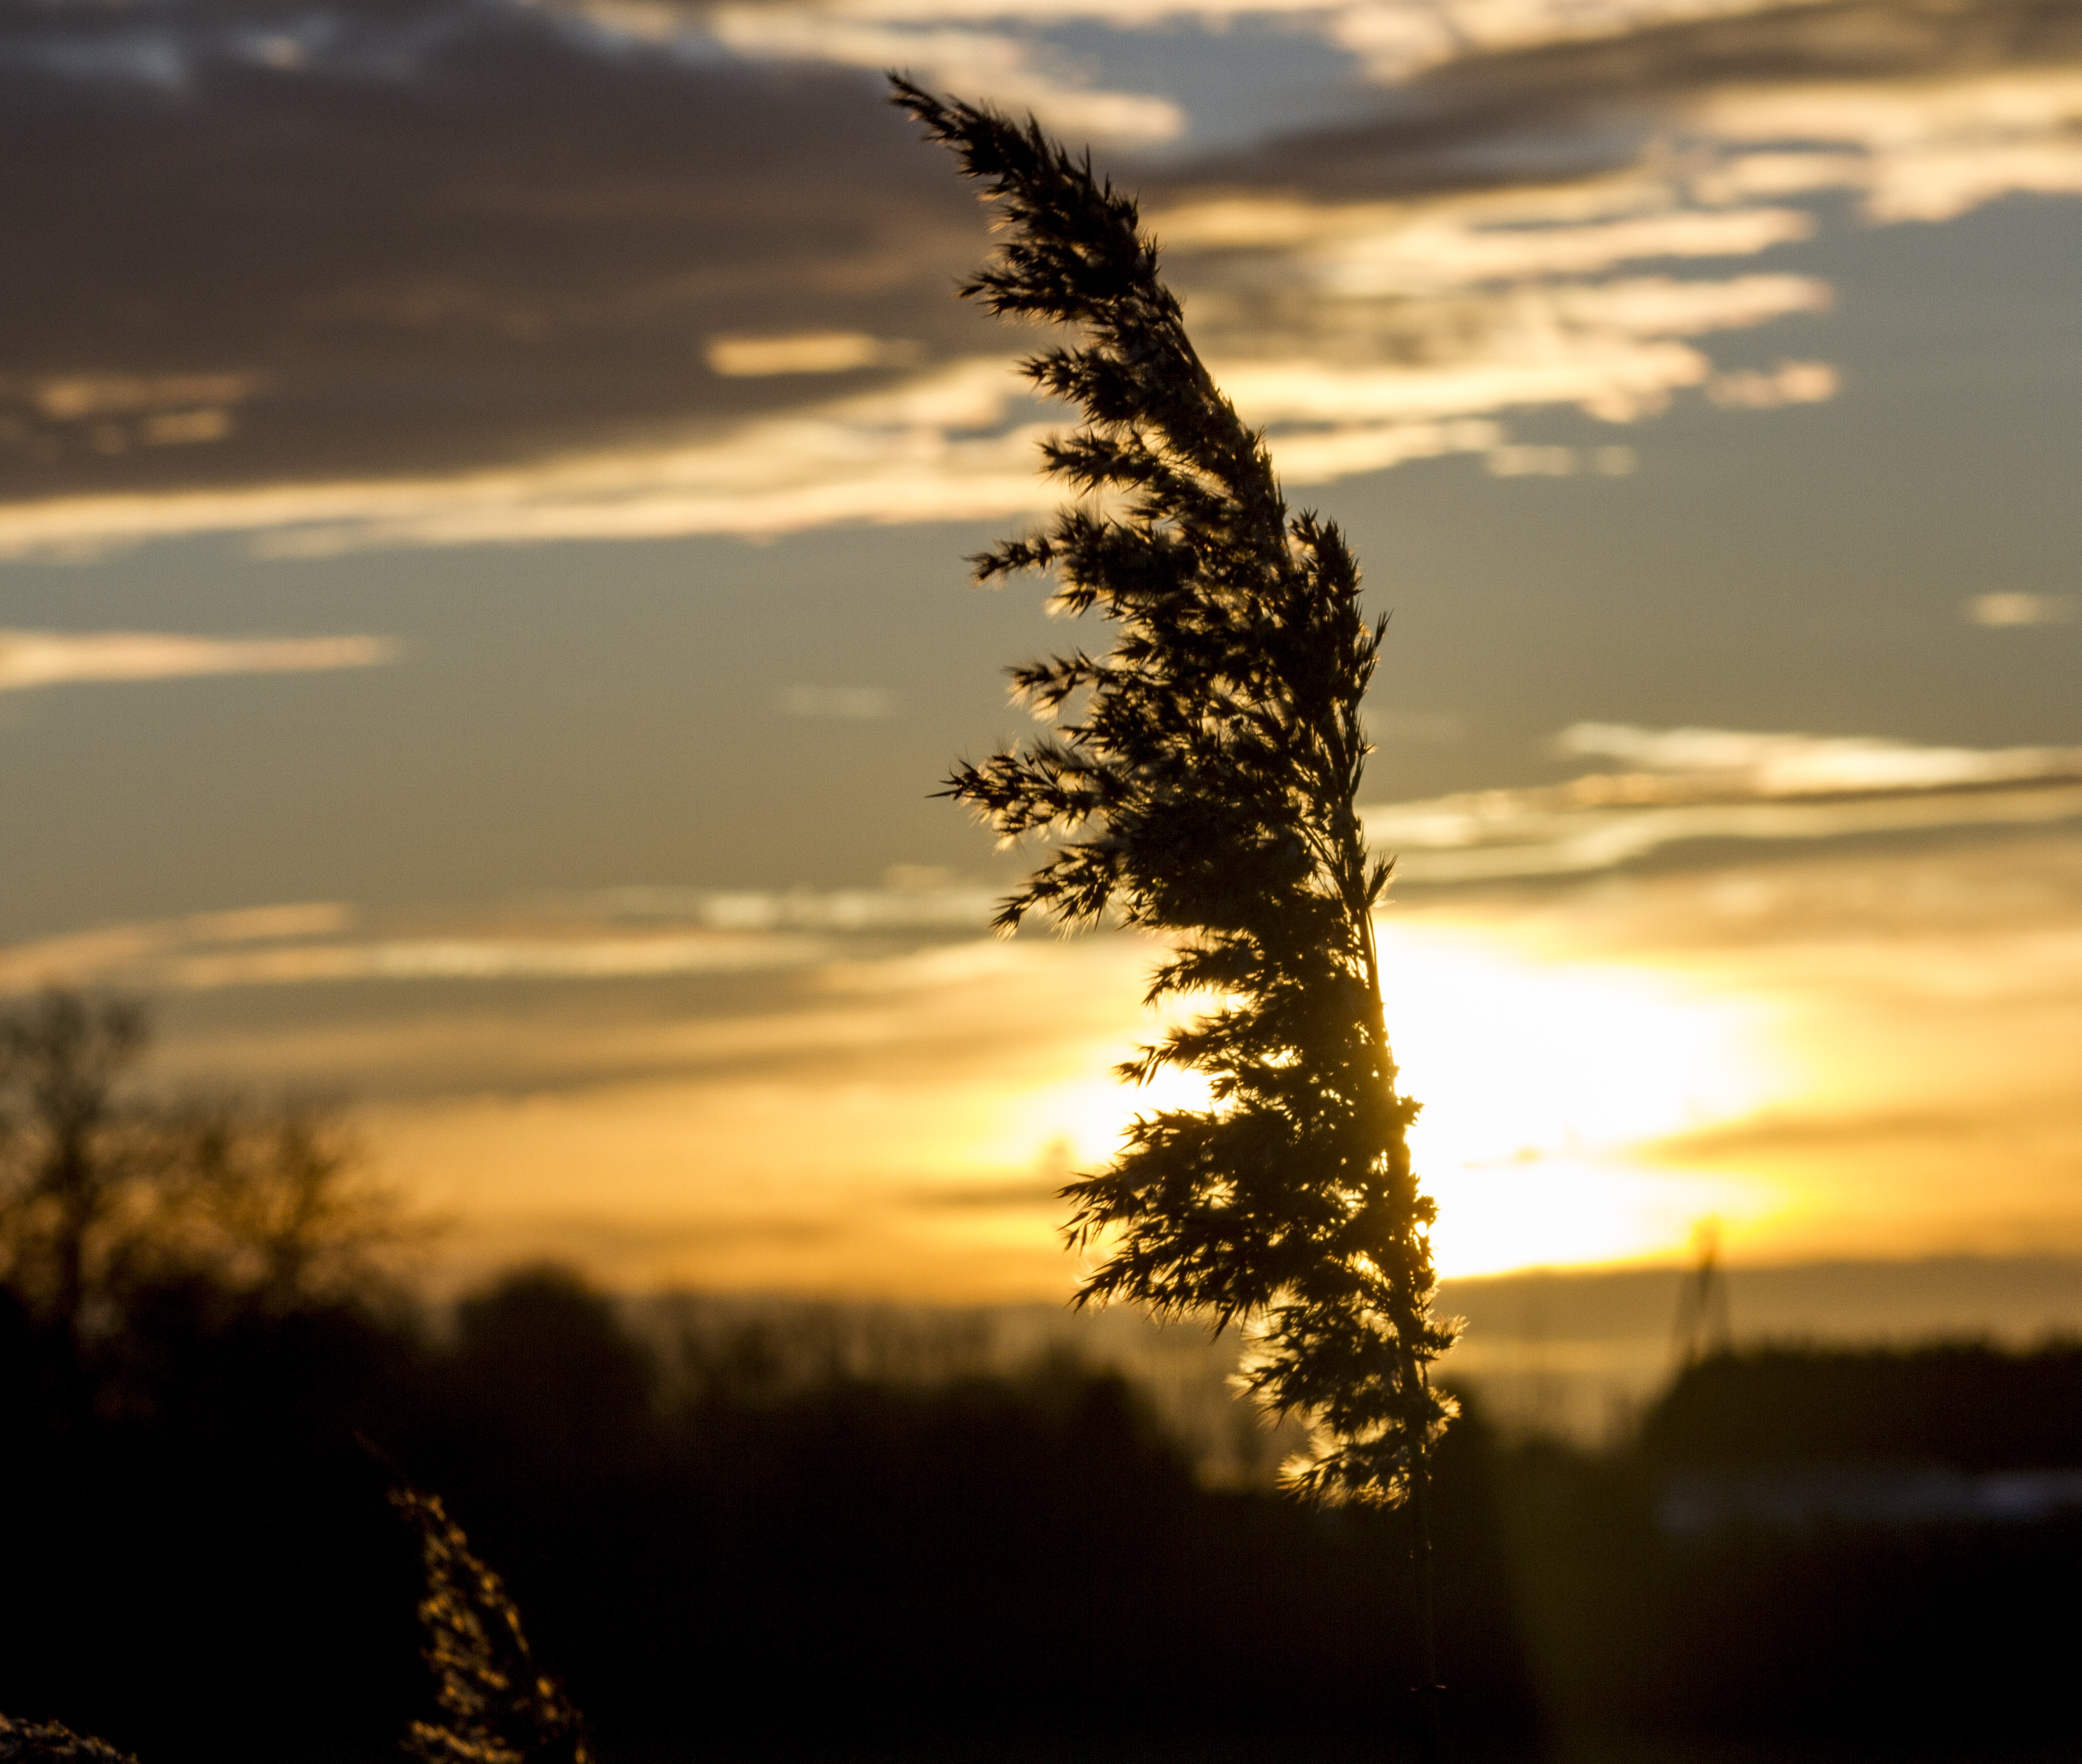
tree, nature, horizon, light, cloud, plant, sky, sun, sunrise, sunset, field, sunlight, morning, dawn, dusk, evening, reflection, uk, peterborough, grass family